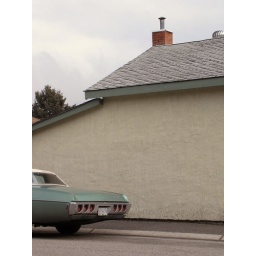
A mysterious green car that I frequently see around Penticton. (060a)